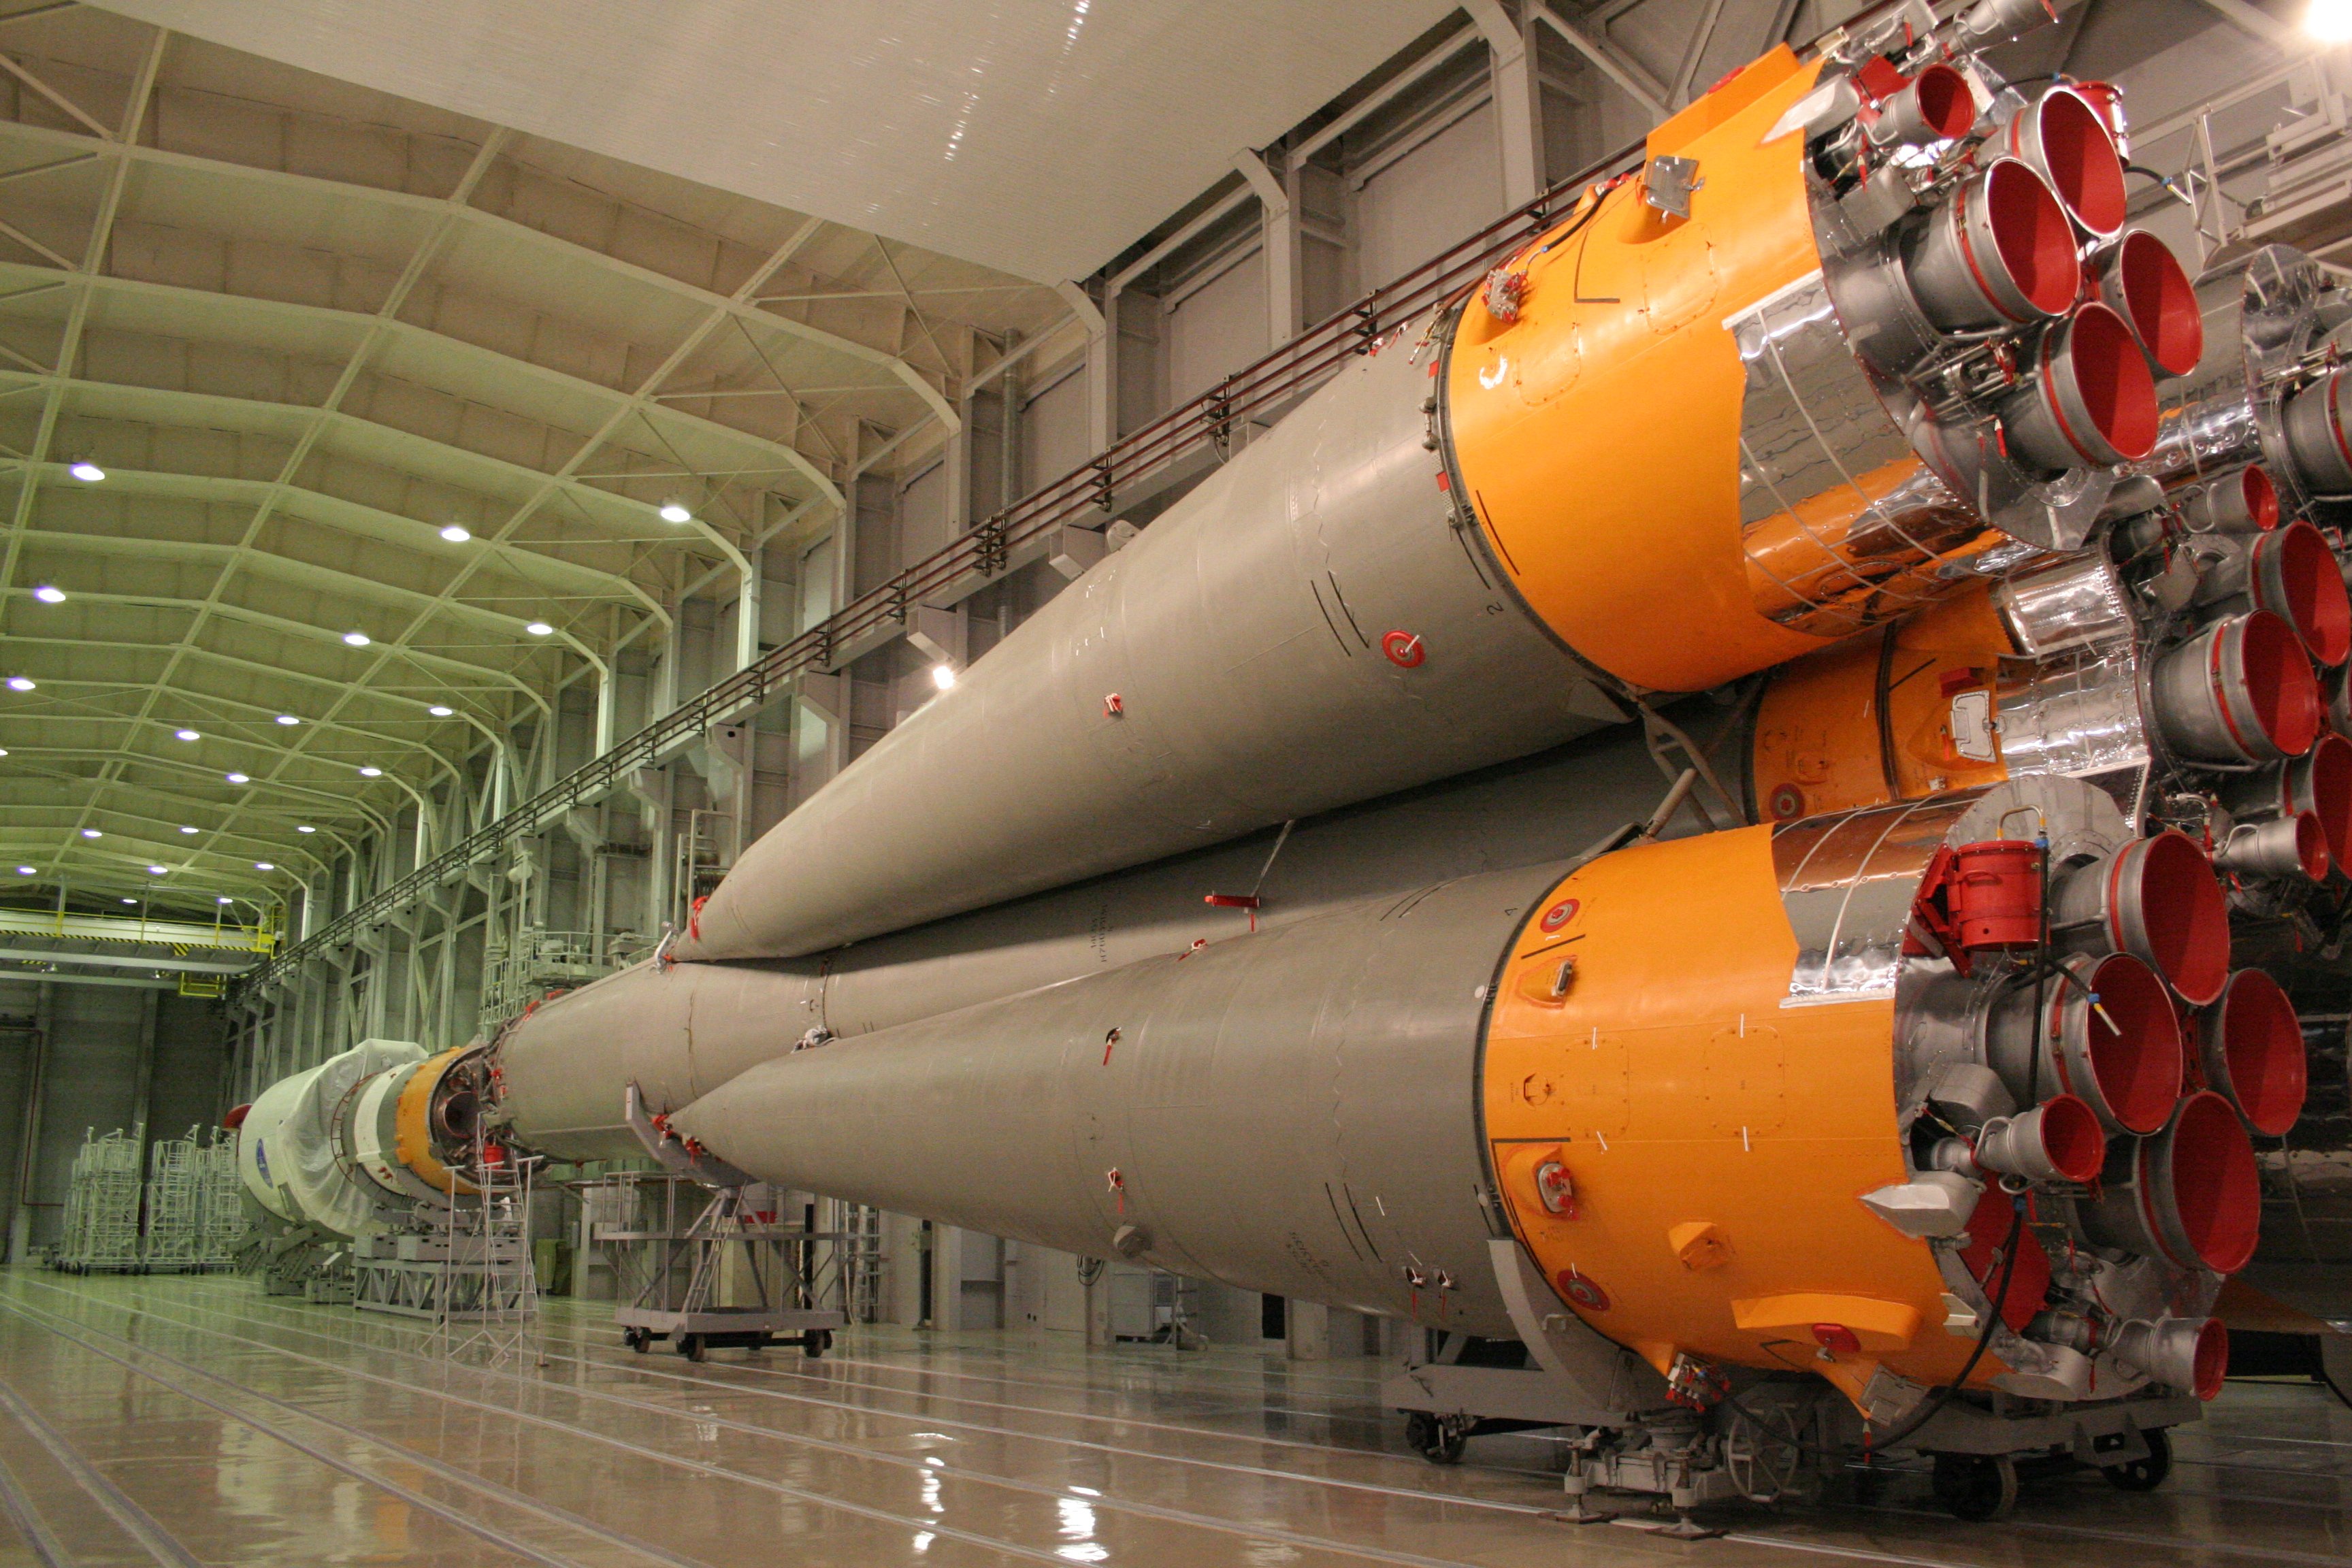
airplane, aircraft, transport, vehicle, airline, aviation, rocket, satellite, airliner, engine, launch pad, space travel, spaceport, atmosphere of earth, aerospace engineering, aircraft engine, soyuz, soyuz rocket, intercontinental ballistic missile